Matsumura Goshun

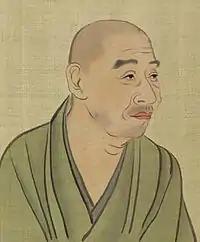
Matsumura Goshun; portrait by Tani Bunchō

Matsumura Goshun (jap. ; April 28, 1752 (traditional: Hōreki 2/3/15) – September 4, 1811 (traditional: Bunka 8/7/17)), sometimes also referred to as Matsumura Gekkei, was a Japanese painter of the Edo period and founder of the Shijō school of painting. He was a disciple of the painter and poet Yosa Buson (1716–1784), a master of Japanese southern school painting.